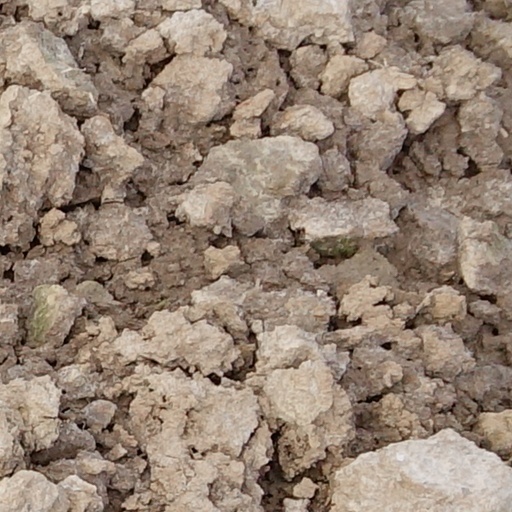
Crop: wheat